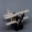
Label: airplane